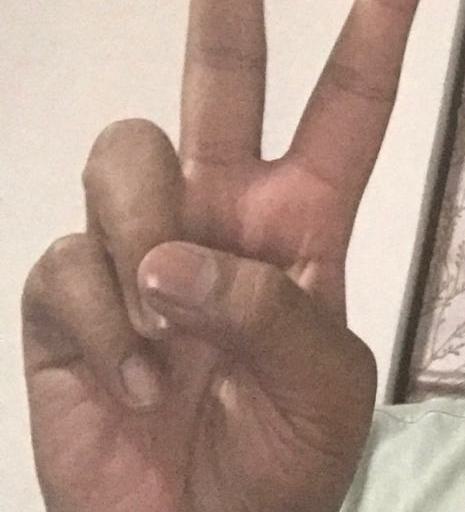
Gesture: peace